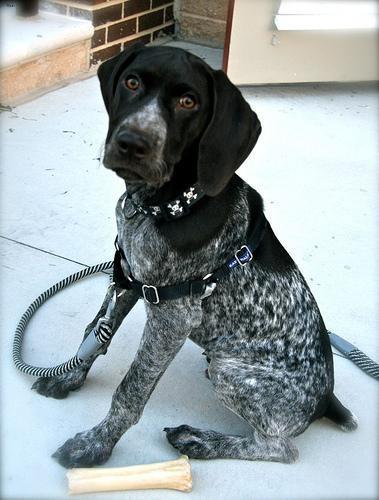
german shorthaired